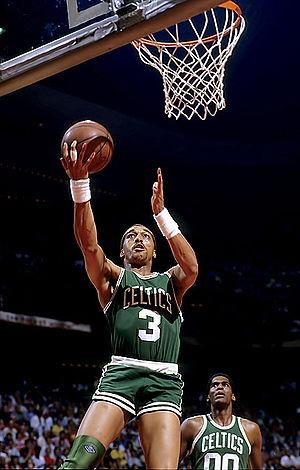
Dennis Johnson est un ancien joueur et entraîneur américain de basket-ball.
Les Celtics de Boston est une franchise de basket-ball de la NBA basée à Boston dans l'État du Massachusetts aux États-Unis. Fondé le 6 juin 1946, le club évolue trois saisons dans la Basketball Association of America qui devient en 1949 la National Basketball Association. Les Celtics de Boston sont la plus ancienne franchise de NBA, qui de plus n'a changé ni de nom, ni de localisation depuis sa création.
La draft de la NBA est un événement annuel majeur dans la ligue de basket-ball nord-américaine. Elle est comparable à une bourse de joueurs qui vont débuter dans la ligue : lors d’une soirée où sont réunis le commissaire de la NBA et les dirigeants des 30 équipes, chaque équipe va sélectionner à tour de rôle un joueur issu de l’université, du lycée, ou de l’étranger. La draft est le point d'entrée principal pour la majorité des joueurs évoluant en NBA.
La rivalité entre les Celtics de Boston et les Lakers de Los Angeles est la rivalité la plus intense du XXᵉ siècle de la National Basketball Association. Dans les années 1980, elle est à son apogée lorsque Magic Johnson et Larry Bird s'affrontent lors de trois séries en finales. La rivalité est moins forte après le retrait des deux stars. Après 21 ans de rencontres sans finale, les Celtics et les Lakers se retrouvent opposés en finales NBA en 2008, titre finalement remporté par les Celtics. Deux saisons plus tard, en 2010, Los Angeles prend sa revanche en dominant Boston lors d'un septième match décisif.